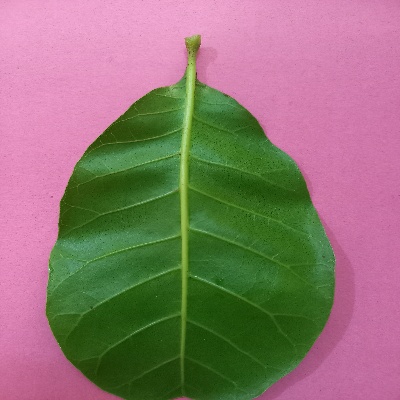
Crop: Cashew
Condition: healthy